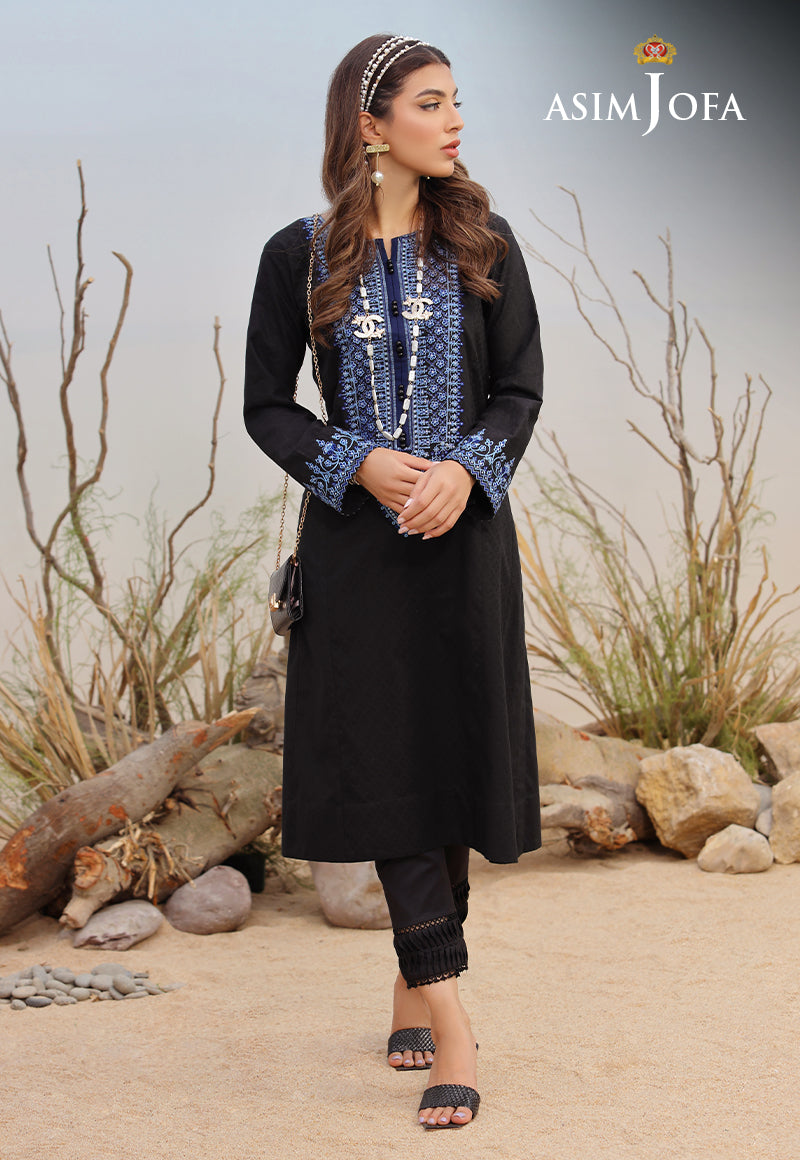
black blue embroidered cotton kurta